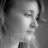
Emotion: neutral